Contact tracing

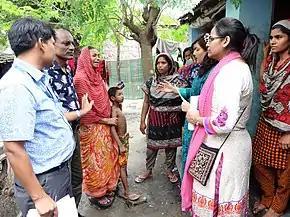
Contact tracing during a cholera outbreak in Bangladesh (2014): FETP investigators interview the mother of an index case patient.

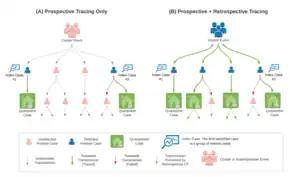
Backward versus forward contact tracing.

The types of contacts that are relevant for public health management vary because of differing modes of transmission. For sexually transmitted infections, sexual contacts of the index case are relevant, as well as any babies born to the index case. This information is crucial for investigating congenital syphilis cases for example. For blood-borne infections, blood transfusion recipients, contacts who shared a needle, and anyone else who could have been exposed to the blood of the index case are relevant. This information becomes relevant for health systems to keep track of high risk populations and medical errors, unavoidable and preventable. For pulmonary tuberculosis, people living in the same household or spending a significant amount of time in the same room as the index case are relevant. Understanding the pathology and transmissibility of the disease guides the approach to contact tracing strategy.